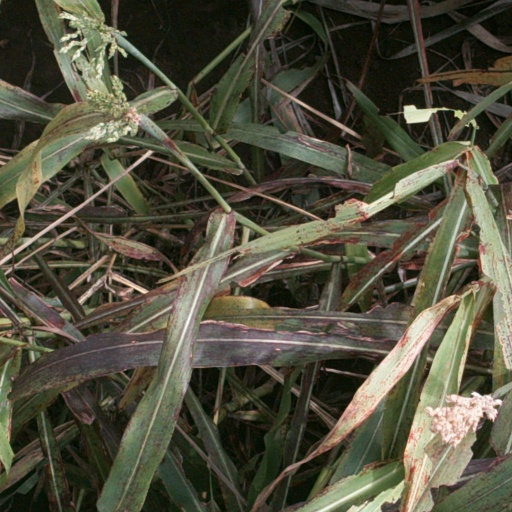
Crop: sorghum